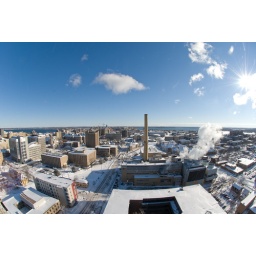
On the roof of the AOSS building in Madison, looking east.